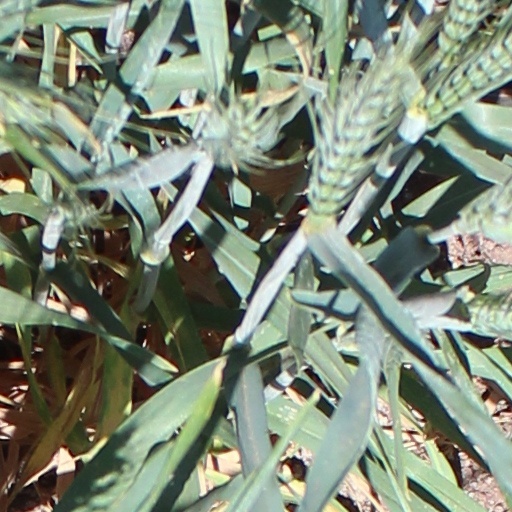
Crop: wheat